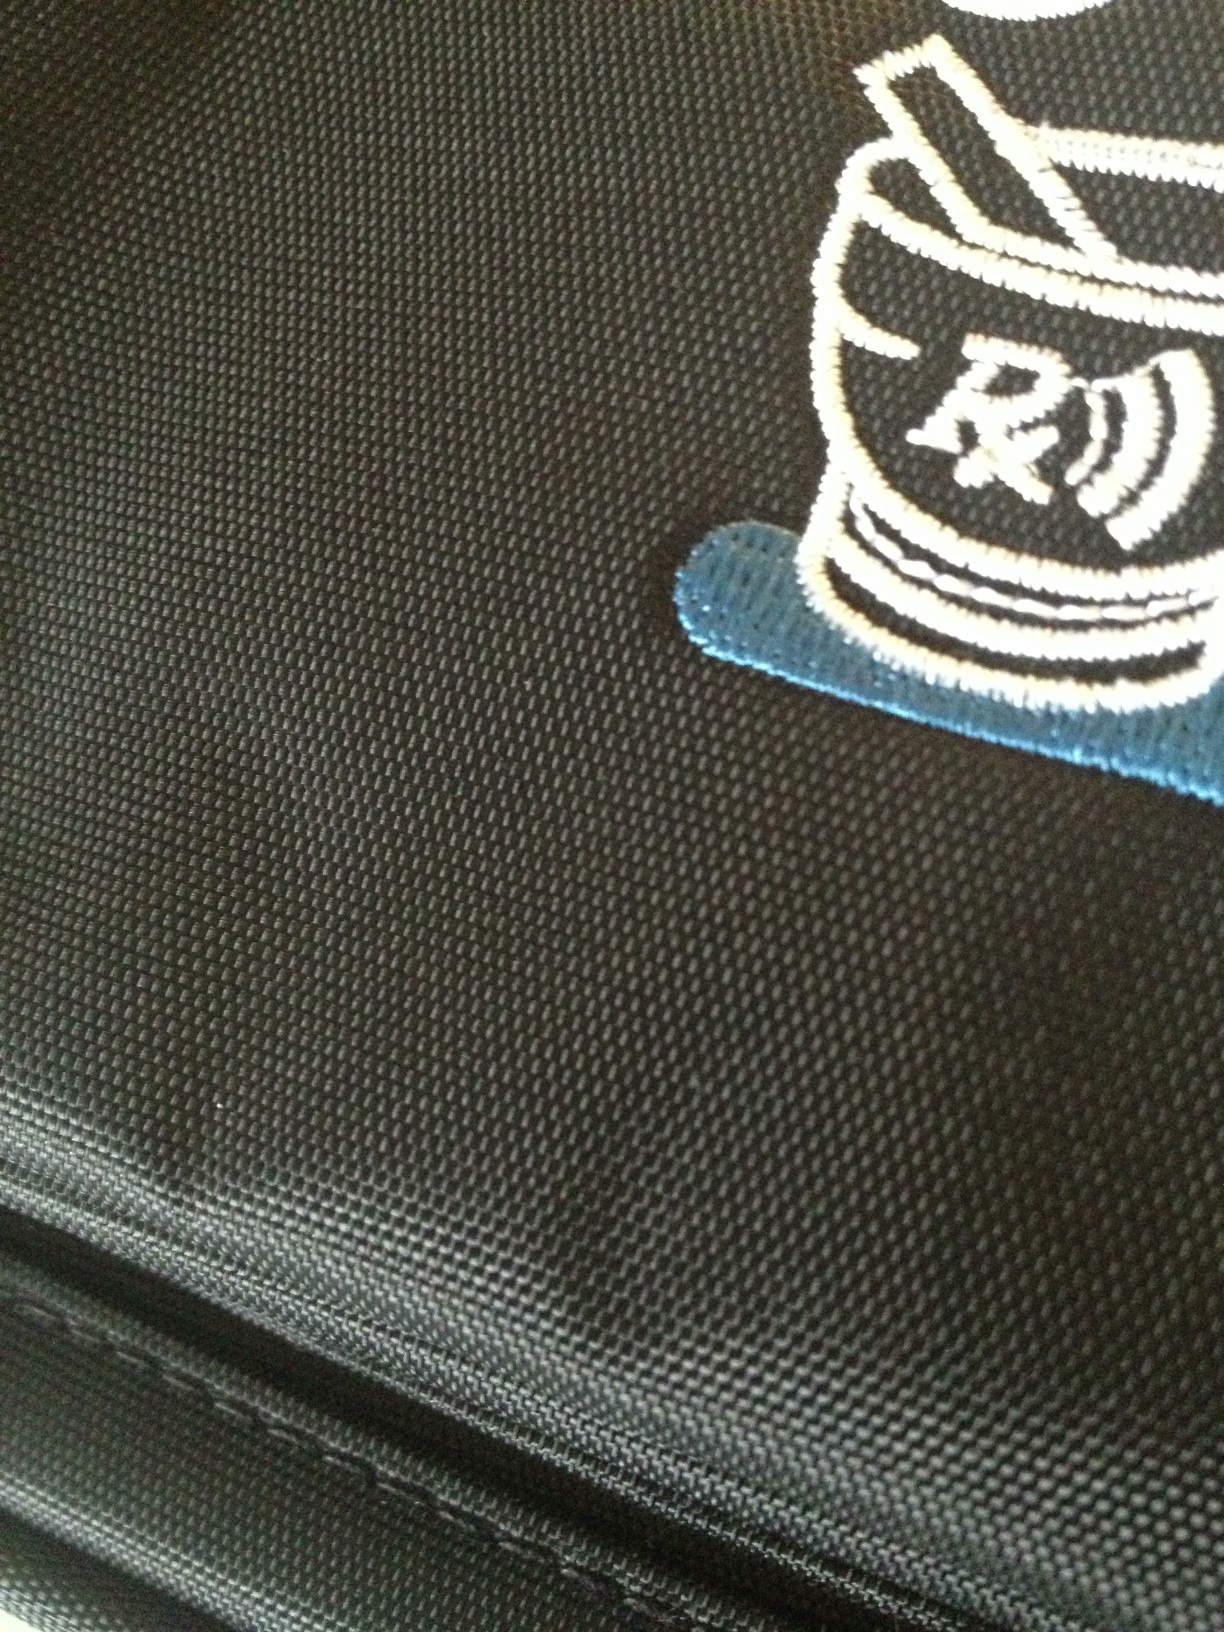Question: What does it say on that bag?
Answer: rx